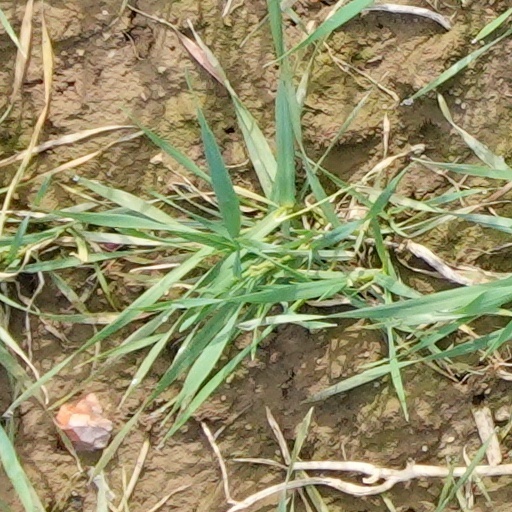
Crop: wheat